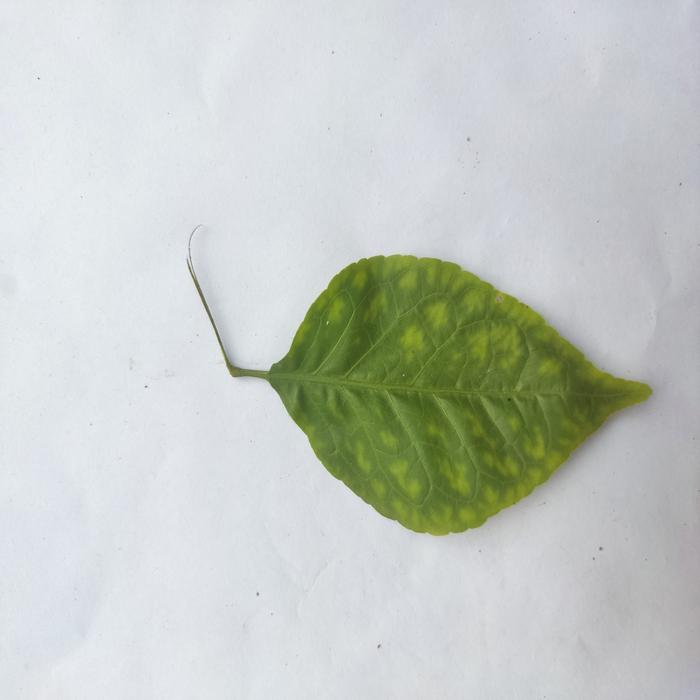
Crop: Aegle Marmelos
Leaf condition: Leaf_Spot